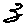
Label: 3